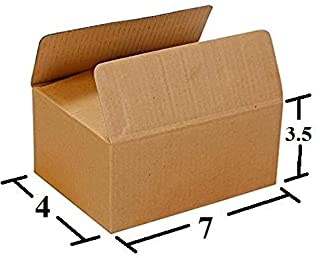
Label: cardboard